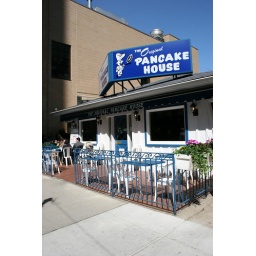
A delightful pancake house located on Bellevue in the Gold Coast. Best apple cinnamon pancakes ever.